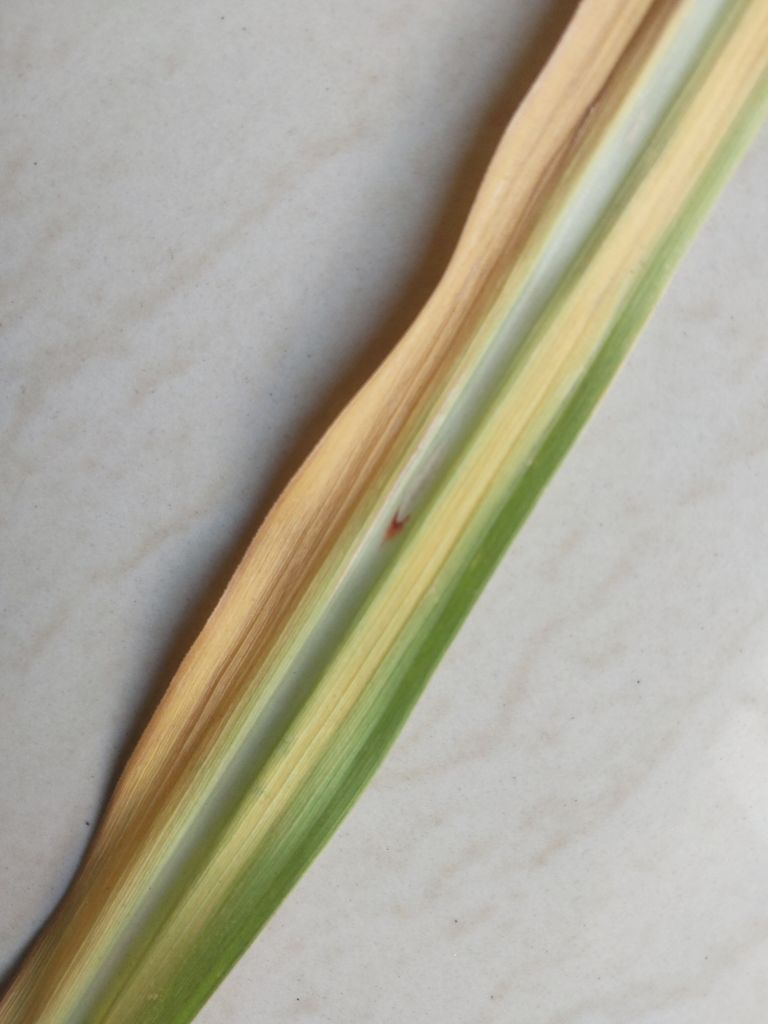
Label: Brown Spot